Paraná (state)

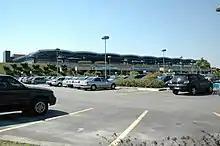
Afonso Pena International Airport

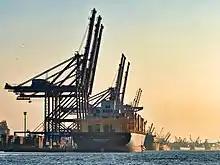
Port of Paranaguá

In the paper and cellulose sector, Brazilian pulp production was 19.691 million tons in 2019. The country exported US$7.48 billion in pulp this year, US$3.25 billion only to China. Brazilian forest-based industry exports totaled US$9.7 billion (US$7.48 billion in cellulose, US$2 billion in paper and US$265 million in wood panels). Paper production was 10.535 million tons in 2019. The country exported 2.163 million tons. In 2016, the paper and cellulose industry in the South of the country represented 33% of the national total. This year, Paraná was the national leader in the production of roundwood (mainly eucalyptus) for the pulp and paper industry (15.9 million m); Brazil was the second country that produced the most cellulose in the world and the eighth in the production of paper. The city that most produced these woods in Brazil was Telêmaco Borba (PR), and the 5th largest was Ortigueira (PR). In 2016, the top five states producing logs for paper and cellulose (mainly eucalyptus) were: Paraná (15.9 million m), São Paulo (14.7 million m), Bahia (13.6 million m), Mato Grosso do Sul (9.9 million m) and Minas Gerais (7.8 million m). Together, they correspond to 72.7% of the national production of 85.1 million m. The ten largest producing municipalities had 22.9% of the country's production. They were the cities of Telêmaco Borba (PR), Três Lagoas (MS), Caravelas (BA), Mucuri (BA), Ortigueira (PR), São Mateus (ES), Dom Eliseu (PR), Nova Viçosa (BA), Water Clara (MS) and Ribas do Rio Pardo (MS).